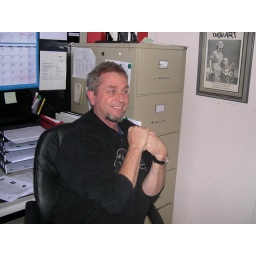
trouble in the box office